Léon Clément Le Fort

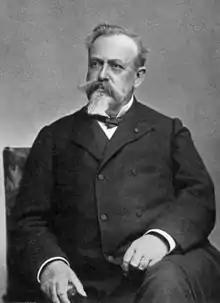
Léon Clément Le Fort

Léon Clément Le Fort (5 December 1829, Lille – 19 October 1893) was a French surgeon remembered for his work on uterine prolapse, including Le Fort's operation. He also described Le Fort's fracture of the ankle and Le Fort's amputation of the foot.